Fort Polk

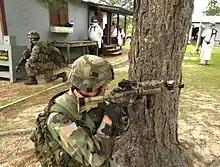
Soldiers from the 82nd Airborne Division participate in an exercise in a simulated Iraqi village at the Joint Readiness Training Center.

The Joint Readiness Training Center is focused on improving unit readiness by providing highly realistic, stressful, joint and combined arms training across the full spectrum of conflict. The JRTC is one of the Army's three "Dirt" Combat Training Centers resourced to train infantry brigade task forces and their subordinate elements in the Joint Contemporary Operational Environment.